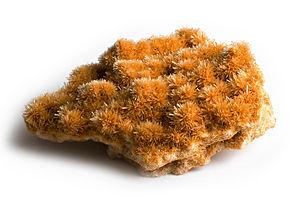
Cristaux de sélénite (une variété de gypse). Échantillon provenant des monts Andamooka près du Lac Torrens, en Australie Méridionale. Camera data Camera Canon EOS 400D Lens Canon EF 70-200mm f4L w/ 12mm extension tube Flash Shoot through umbrella Focal length 109 mm Aperture f/11 Exposure time 1/160 s Sensivity ISO 100